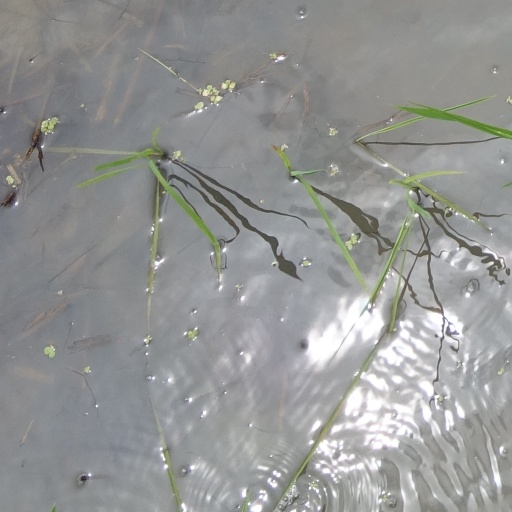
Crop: rice